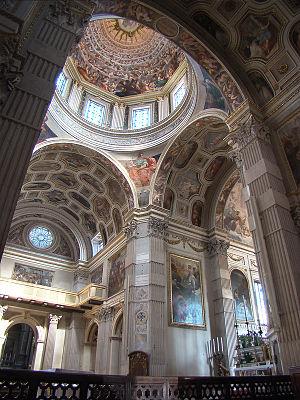
L‘école de Mantoue est l'un des grands centres et courants artistiques lombards de la Renaissance italienne, regroupant des peintres, mais aussi des sculpteurs, des architectes, des orfèvres, des céramistes et autres artisans, à l'initiative de la maison de Gonzague, famille régnante sur Mantoue.
La cathédrale San Pietro est la cathédrale et l'église principale de la ville de Mantoue, dans la province italienne de la Lombardie.